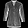
Label: Shirt